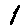
Label: 1